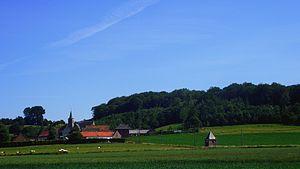
village de Montroeul au bois , Hainaut, Belgique